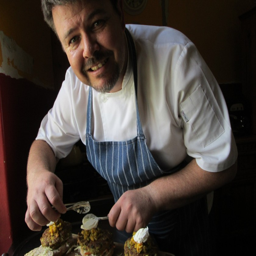
person busy adding finishing touches to the burgers